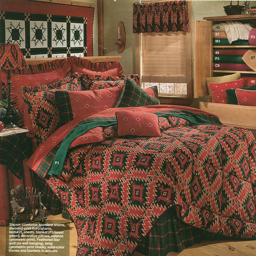
A bed with a red patterned comforter with a teddy bear on a wooden bench next to it.
A bed covered in overstuffed comforters and pillows sits next to a window.
a picture of a bedding set from a catalogue
an image of a full bed sheet set
A beautiful country bedroom in maroon and hunter green navajo style prints.